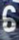
Number: 6